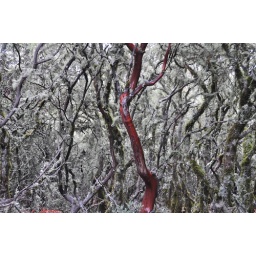
Manzanita have striking red bark that stands out against the gray lichen.